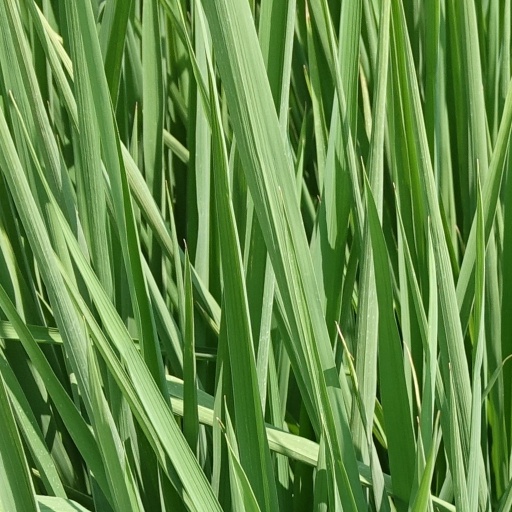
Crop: rice